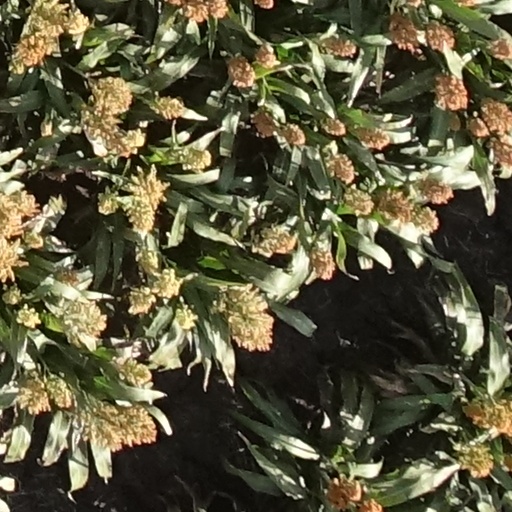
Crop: sorghum